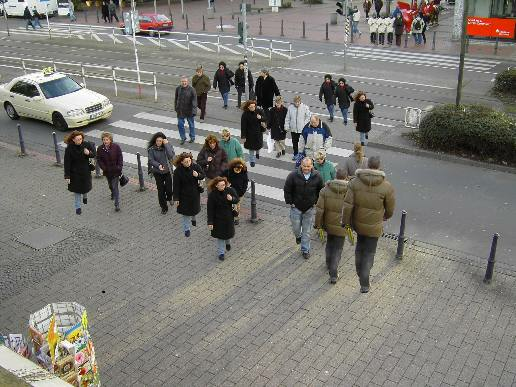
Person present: Yes